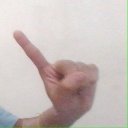
अक्षर: ए